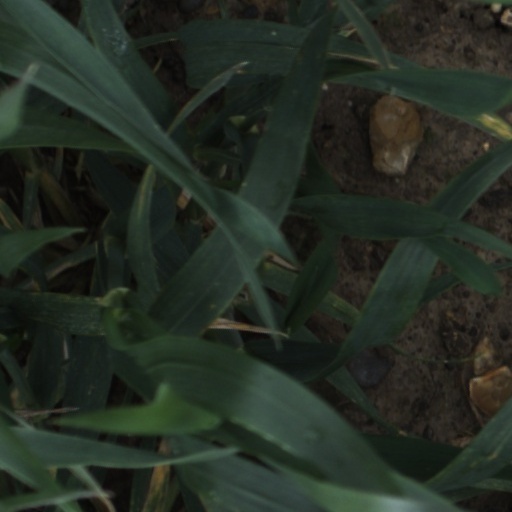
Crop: wheat